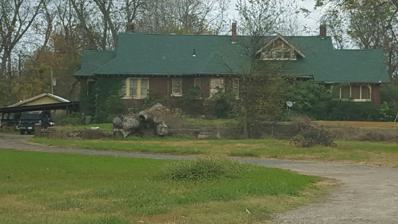
Building: Thane House
Country: United States of America
Year built: 1919
Historic house in Arkansas, United States United States historic place Thane House U.S. National Register of Historic Places Location in Arkansas Show map of Arkansas Location in United States Show map of the United States Location Levy and First Sts., Arkansas City, Arkansas Coordinates 33°36′26″N 91°11′59″W / 33.60722°N 91.19972°W / 33.60722; -91.19972 Area less than one acre Built 1919 ( 1919 ) Architect Charles L. Thompson Architectural style Bungalow / Craftsman style MPS Thompson, Charles L., Design Collection TR NRHP reference No. 82000810 Added to NRHP December 22, 1982 The Thane House is a historic residence at Levy and First Streets in Arkansas City, Arkansas , overlooking the Mississippi River . The 1½-story Craftsman style house was built for Henry Thane in 1909 to a design by Charles L. Thompson . It has a tile roof, with a steeply pitched gable dormer on the front facade.  The center entry is recessed, with a projecting bay to one side which is capped by a three-sided roof. The eaves have exposed rafter ends, and the front gable has false half-timbering. The house was listed on the National Register of Historic Places in 1982. See also National Register of Historic Places listings in Desha County, Arkansas References